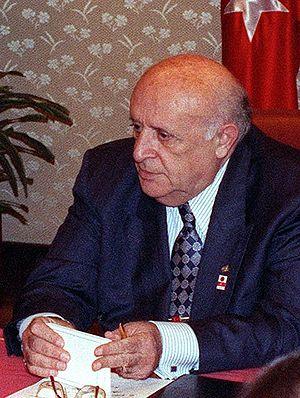
L'accord d'Adana est un accord signé le 20 octobre 1998 à Adana entre la Syrie et la Turquie. Il engage les autorités syriennes à lutter contre le Parti des travailleurs du Kurdistan sur leur territoire. Il s'agit de l'un des textes précurseurs de la normalisation des relations entre les deux pays.